My Michael

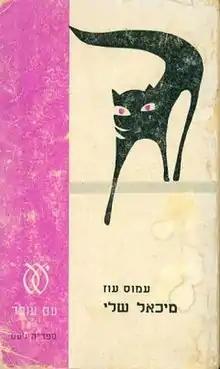
First edition (Hebrew)

My Michael ( "Mikha'el sheli") is a 1968 novel by the Israeli author Amos Oz. The story, told in first-person by a dissatisfied wife, describes her deteriorating marriage to a geology student and her escape into a private fantasy world of violent heroics and sexual encounters. Set in Jerusalem of the 1950s, the novel uses the physical and political landscape of the city as a metaphor for the protagonist's inner struggle. The novel garnered much controversy upon its publication in Israel, and was also the best-selling novel in Israel in the 1968–1969 season. The novel was translated into English in 1972 and has since been translated into more than 30 languages. It was adapted into a Hebrew-language film in 1976.